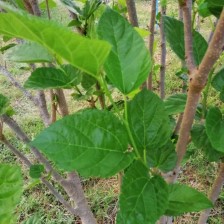
Variety: BlackAustralia